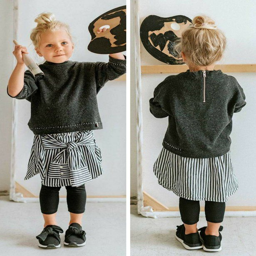
diy : skirt from an old shirt